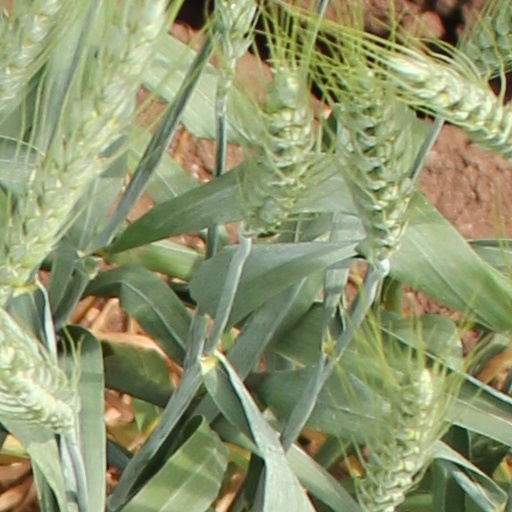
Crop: wheat